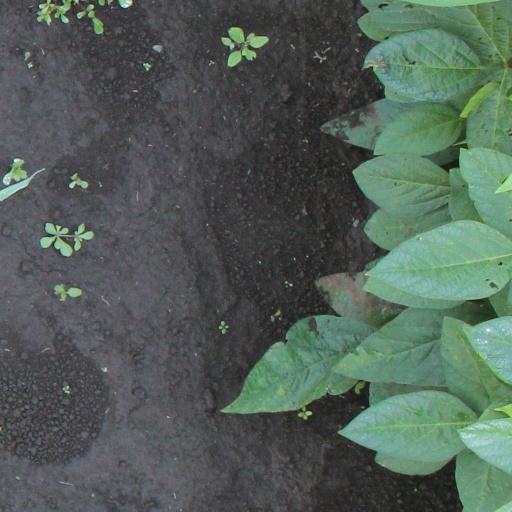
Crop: soybean